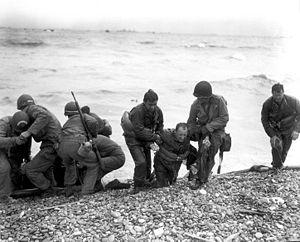
Omaha Beach est l'appellation utilisée par les Alliés pendant la Seconde Guerre mondiale pour désigner l'une des cinq plages du débarquement de Normandie. Affectée aux troupes américaines, elle est celle où les Alliés perdirent le plus de troupes, ce qui lui a valu le surnom de « bloody Omaha » et de « the Beach of blood ».
Les Ricains est une chanson française, composée par Guy Magenta et écrite et interprétée par Michel Sardou en 1967. Elle est publiée chez Barclay d'abord en single 45 tours, puis, dans une deuxième version, sur l'album J'habite en France sorti en 1970. Barclay publie alors l'album Petit - Les Ricains reprenant les premiers succès du chanteur dont Les Ricains, en 1971. En 1989, la chanson est réenregistrée pour l'album Sardou 66.
La bouée de débarquement est un accessoire de sécurité équipant les militaires lors des opérations amphibies afin de les protéger, autant que possible, du risque de noyade.